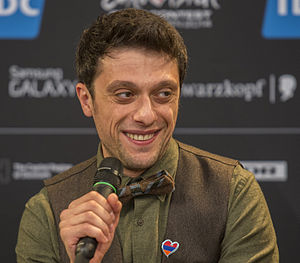
Eurovision Song Contest 2014 / Diverse hændelser / Kontrovers om Østrigs deltager
Aram Mp3 under en pressekonference.
"Eurovision Song Contest 2014 var den 59. udgave af Eurovision Song Contest. Konkurrencen blev afholdt i København, efter at danske Emmelie de Forest vandt Eurovision Song Contest 2013 med sangen ""Only Teardrops"". Det var dermed tredje gang, at Danmark var vært for konkurrencen efter tidligere at have afholdt den i 1964 og 2001. Sloganet for konkurrencen var #JoinUs.